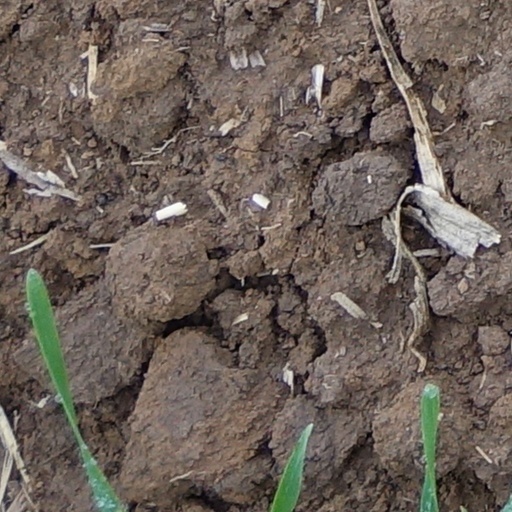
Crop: wheat